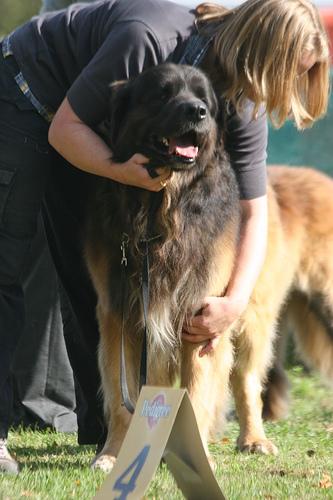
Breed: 214-n000019-Leonberg